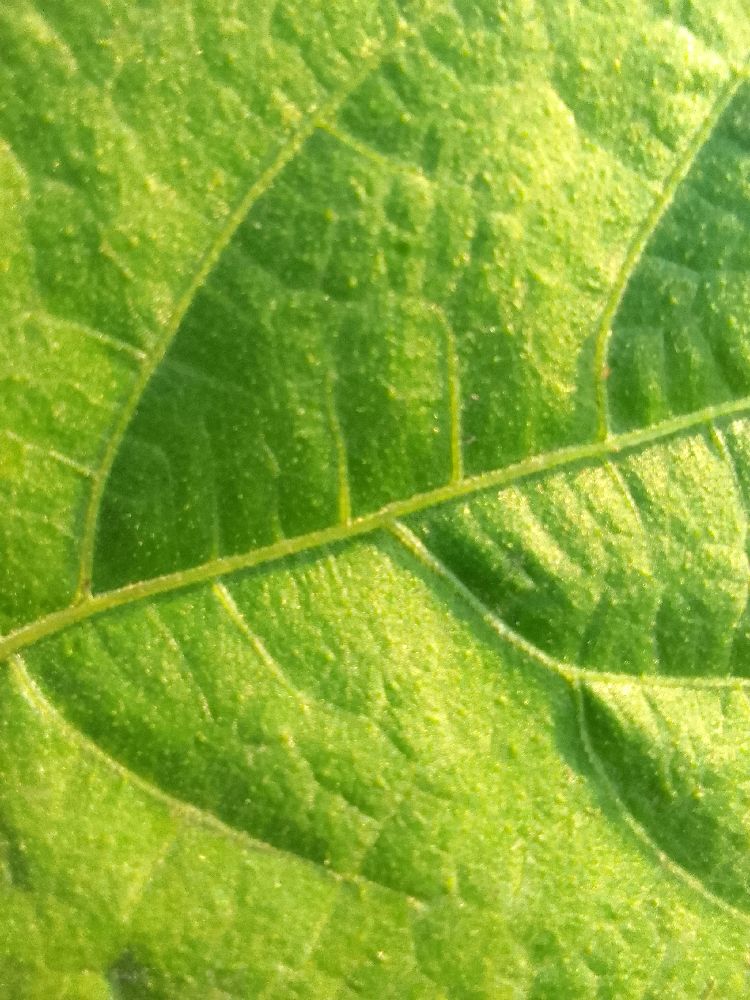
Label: healthy